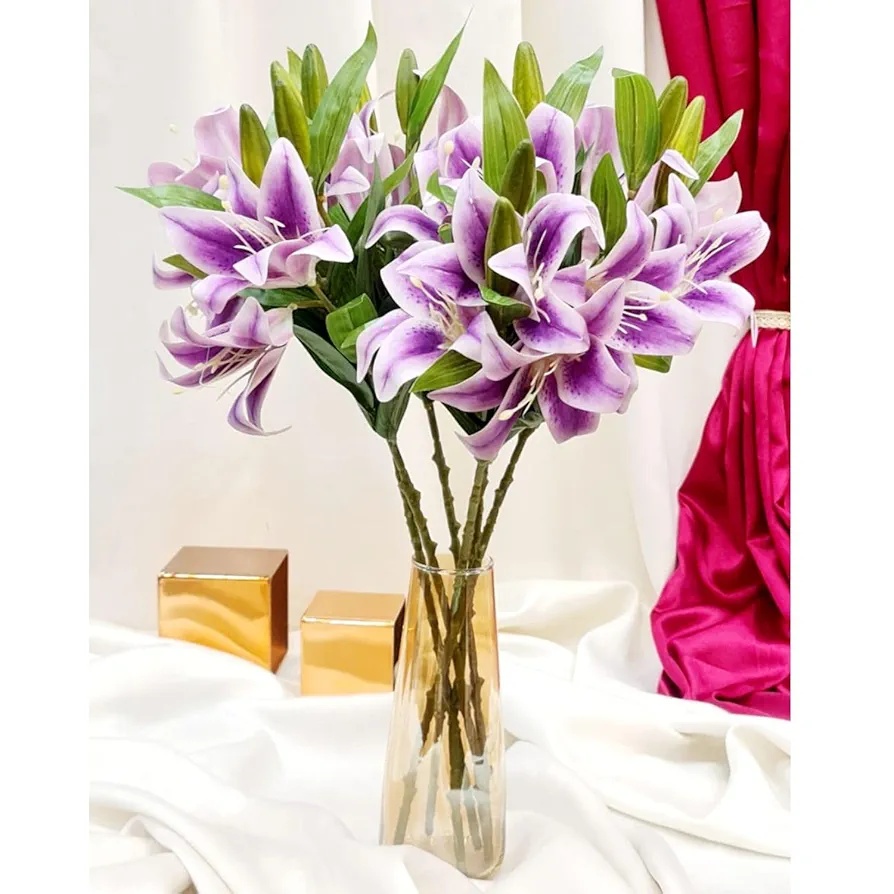
Lily Artificial Flowers Sticks Purple
Description: PACKAGE INCLUDES :- 1 Pcs with (3 Head) Lily Artificial Flowers Stick / MATERIAL : Fabric / WASHABLE : NO / COLOR : Purple/ SIZE : 18 cm x 56 cm ( L x H ) Product color may slightly change due to photographic lightning. Lifelike and Natural: Our artificial flowers for home decor are meticulously crafted to look just like big real flowers, they add a touch of nature to your living space. REAL TOUCH : Create a beautiful soft real touch feel and look, Display these soft touch flowers in your favorite vase or pot and let your creativity shine. BEST FOR : Our delicate flower is popular for all kinds of occasions,decorations to decorate your table, entrance, bedroom, living room, kitchen, or pooja. Low Maintenance: Say goodbye to watering and wilting! These artificial flowers require no upkeep, making them a hassle-free and long-lasting choice for decorating your home. ABOUT : This Lily with leaves can bring more romantic atmosphere making people good mood in a day. They’re the best choice for people who allergic to flowers, keep fresh forever. PERFECT FOR : Perfect Additions To Wedding Flowers, Bouquets, festival decor, occasion decor And for Wedding Cakes, birthday decoration, party decoration, eid, ganesh chaturthi, rakshabandhan, janmashtami, chocolate bouquet making, onam etc Ideal For :home decor items, decorative items for home, home decor items for living room, artificial flowers, artificial plant, decor, bedroom decoration items,living room decorative items, home decoration items, decoration items for home, room decoration items, Perfect gift for Mother's Day, to friends, families for wedding, party, anniversary, ceremony, home. Perfect for Krishna Janmastami, Ganesh Chaturthi, Navratri, New Year, Ganpati mandap Decoration, independence Day, delicate flower is popular for all kinds of occasions ,decorations to decorate your table, entrance, bedroom, living room, kitchen, or office space, pooja. Perfect gift for Mother's Day, to friends, families for wedding, party, anniversary, ceremony, home.
Brand: satyamkraft
Category: Home & Garden > Decor > Artificial Flora > Artificial Flowering Plants